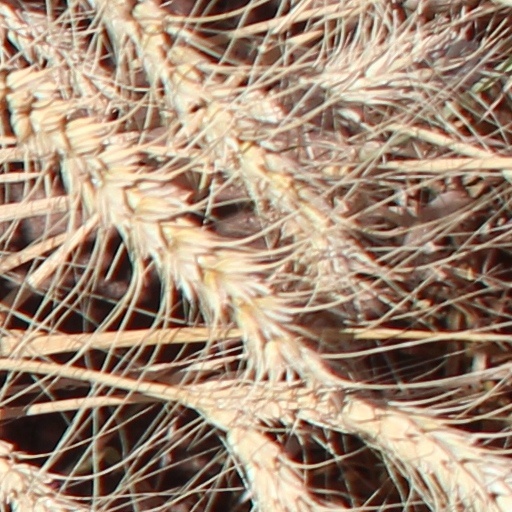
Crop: wheat